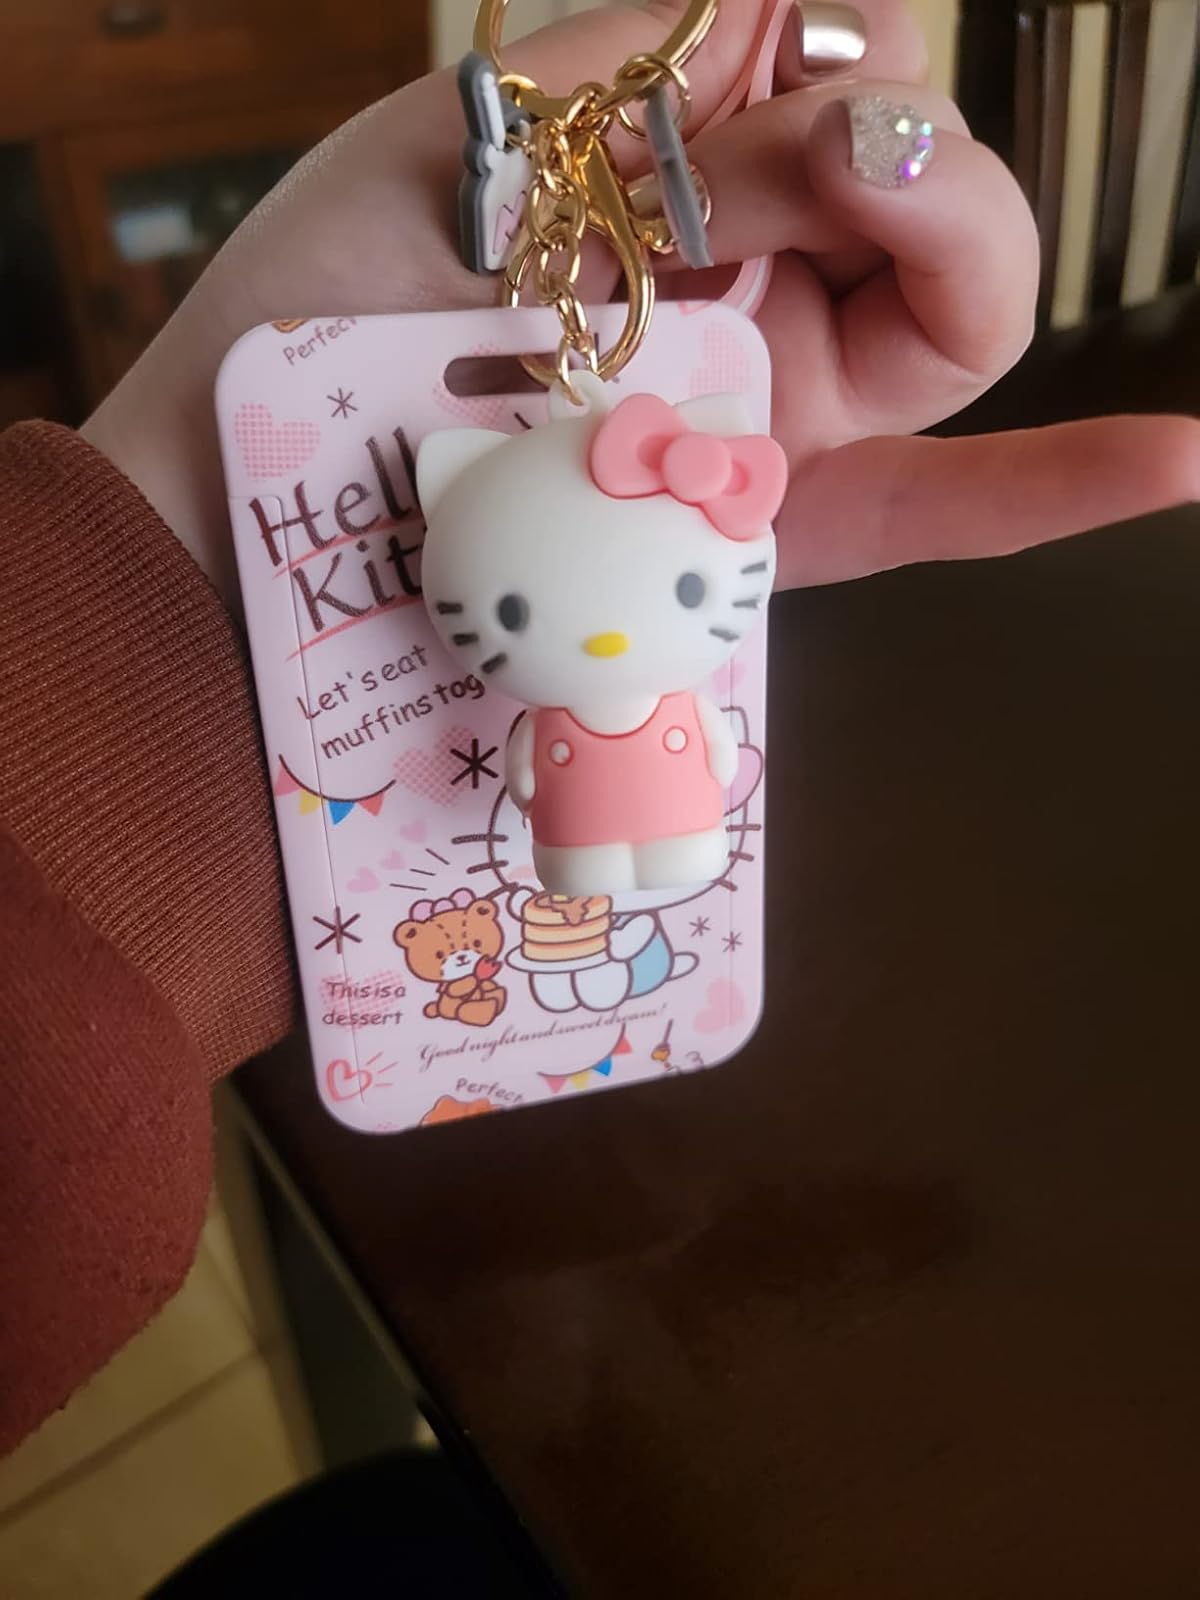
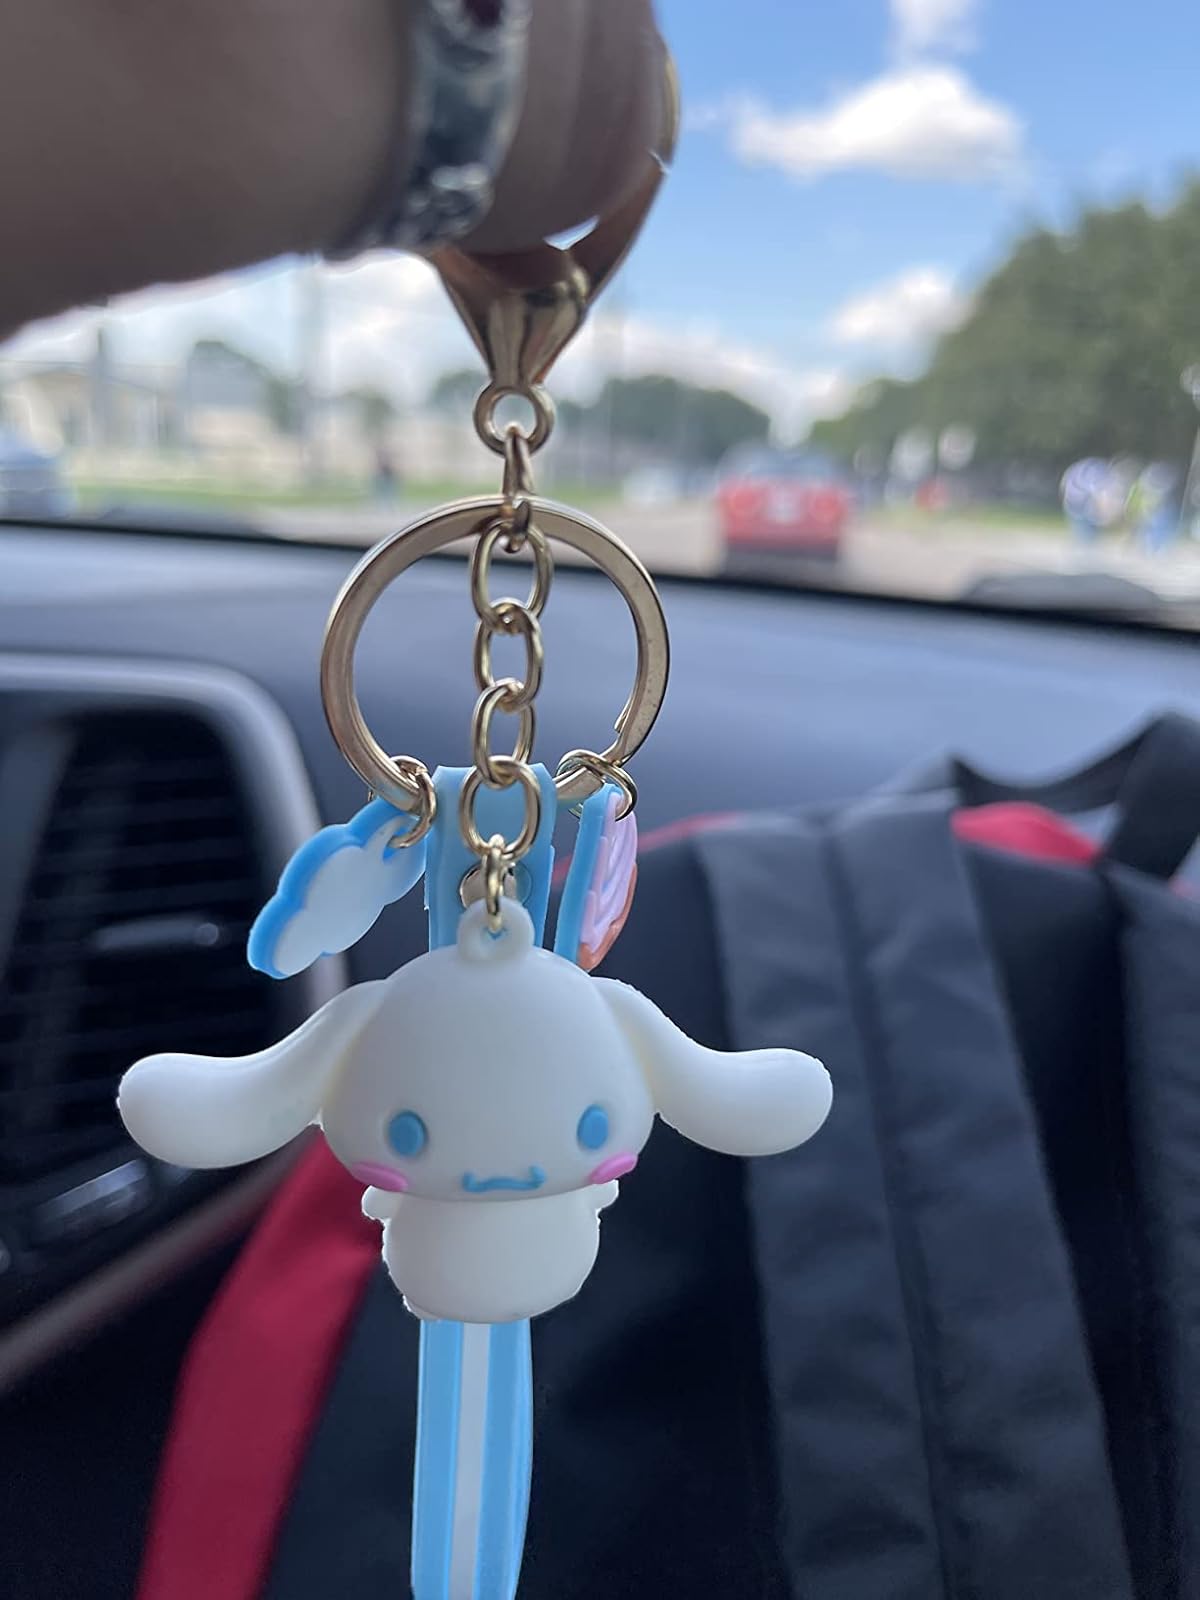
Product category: accessories_keychain
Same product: no